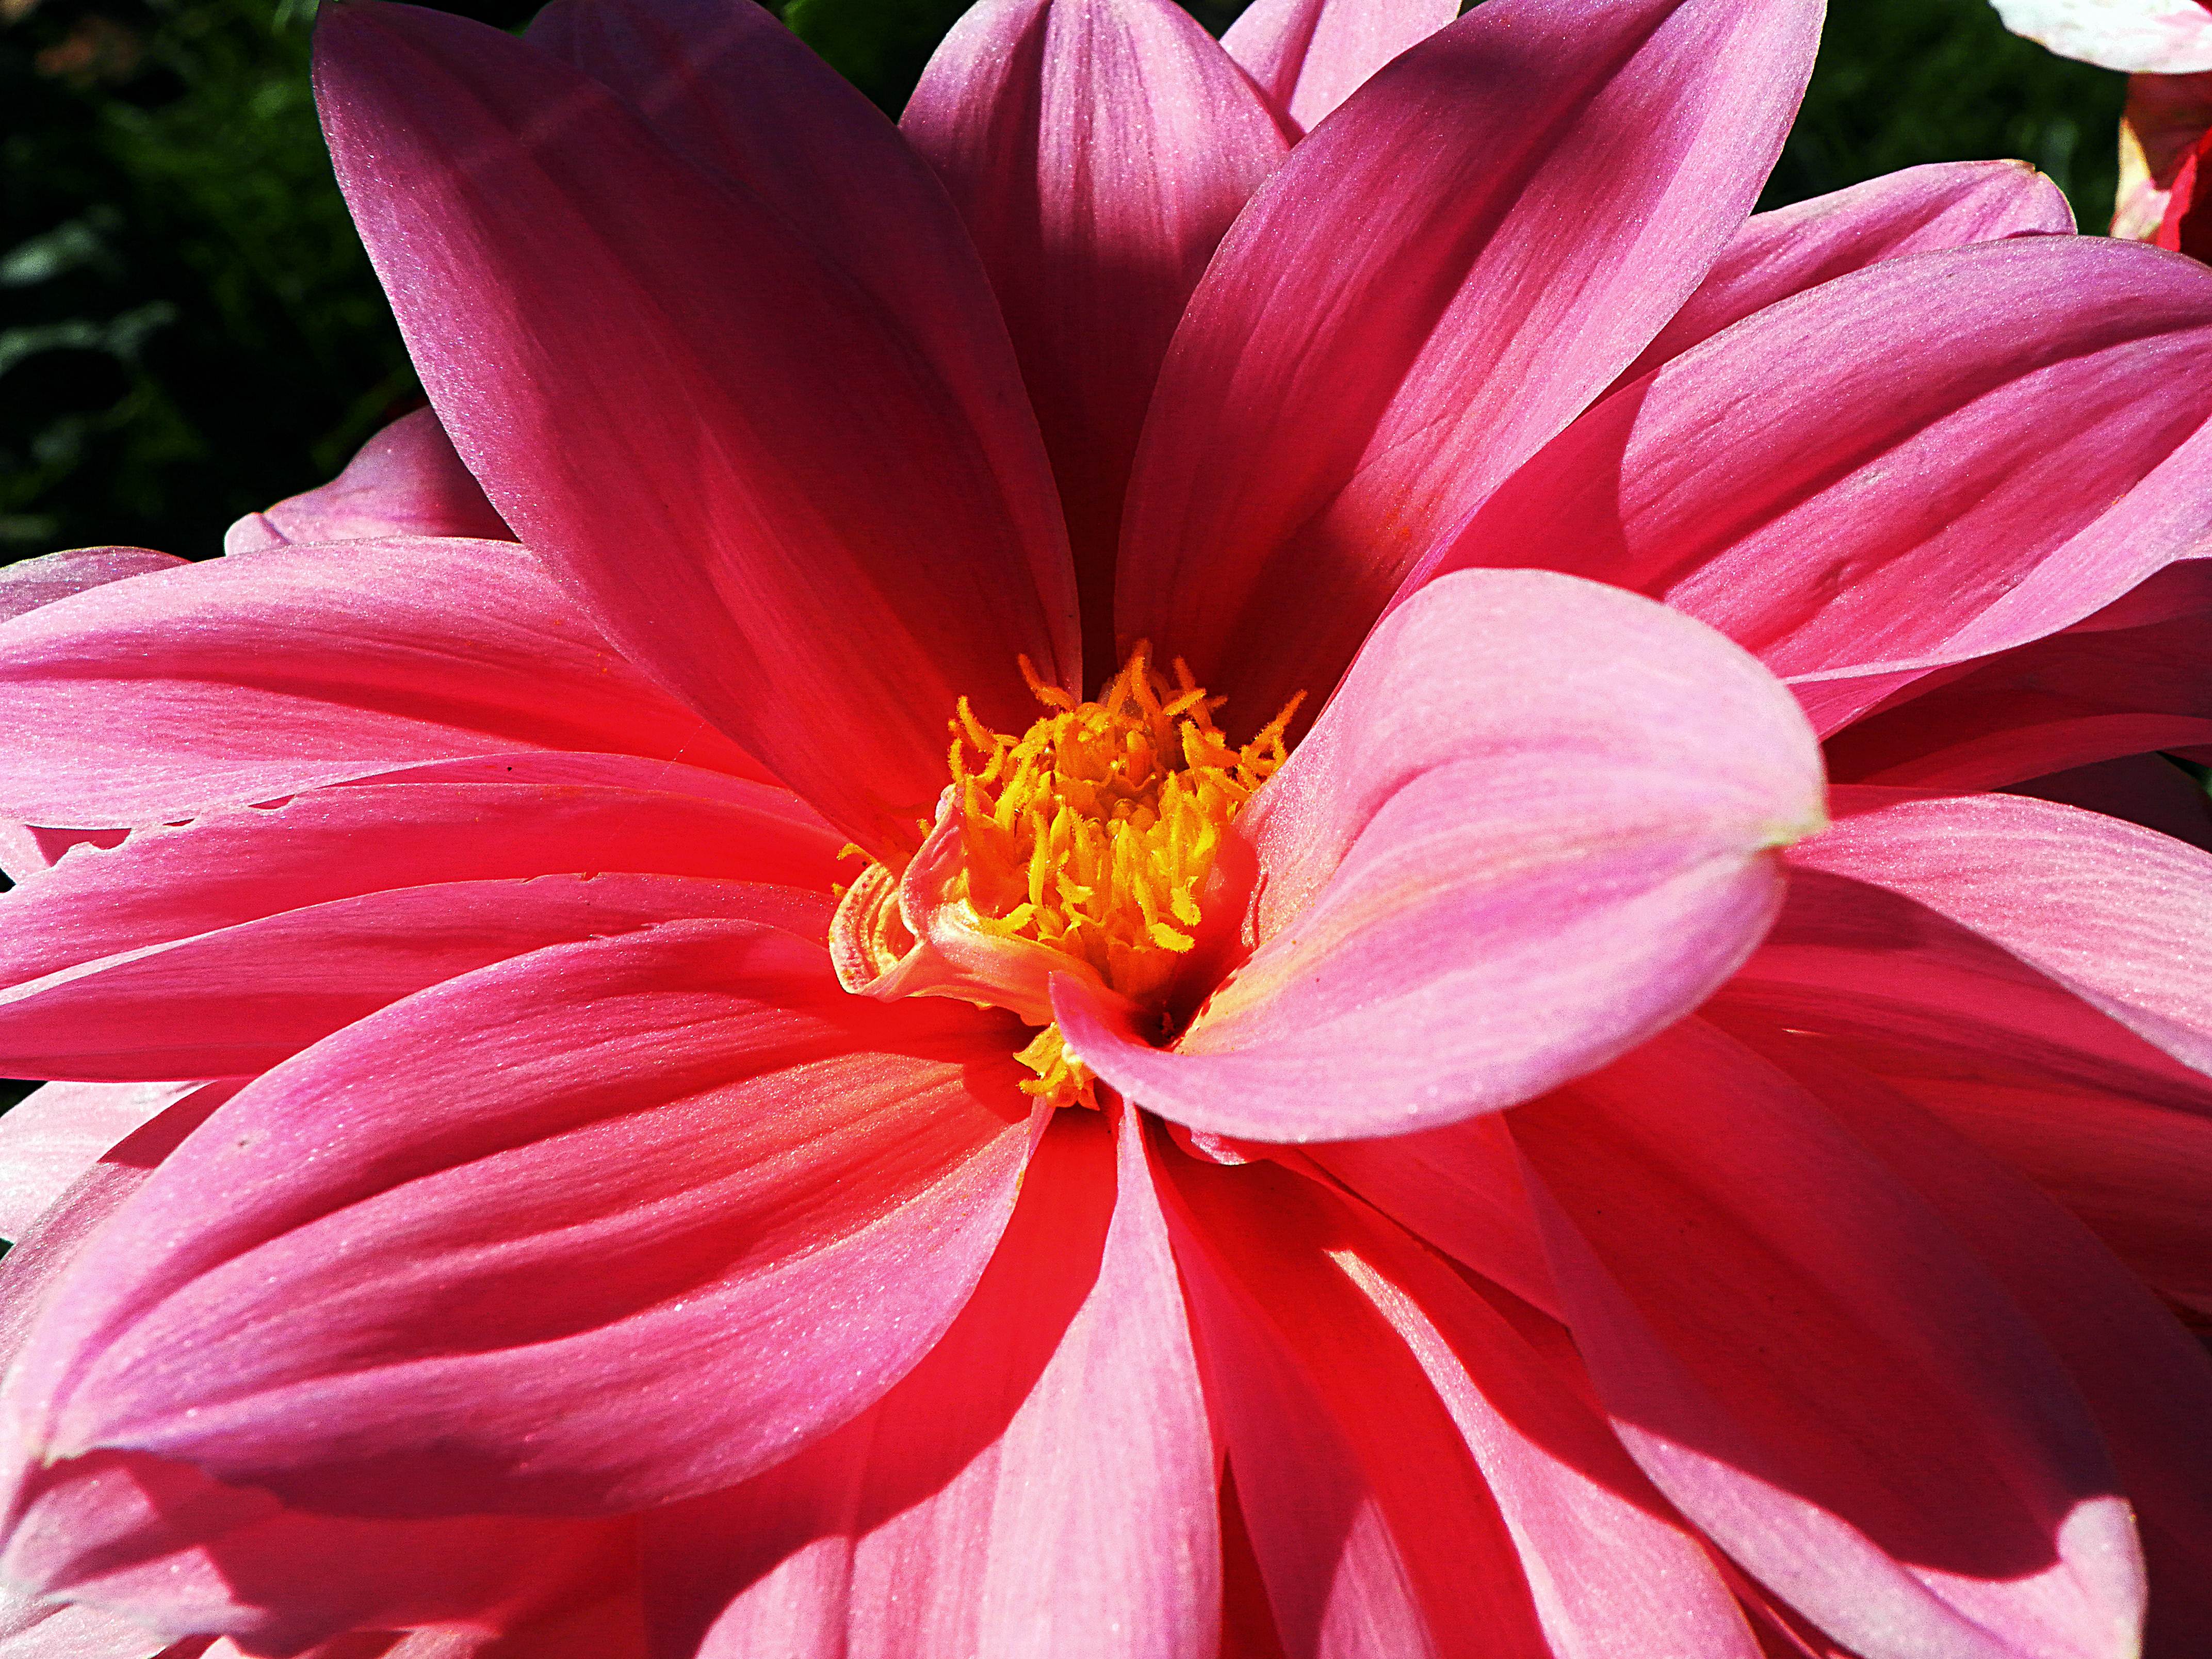
nature, plant, flower, petal, pink, flora, flowers, dahlia, naturaleza, flores, ggl1, macro photography, flowering plant, daisy family, annual plant, land plant, garden cosmos